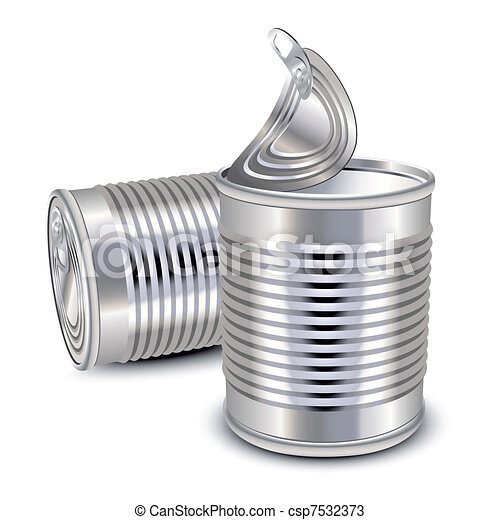
Label: metal